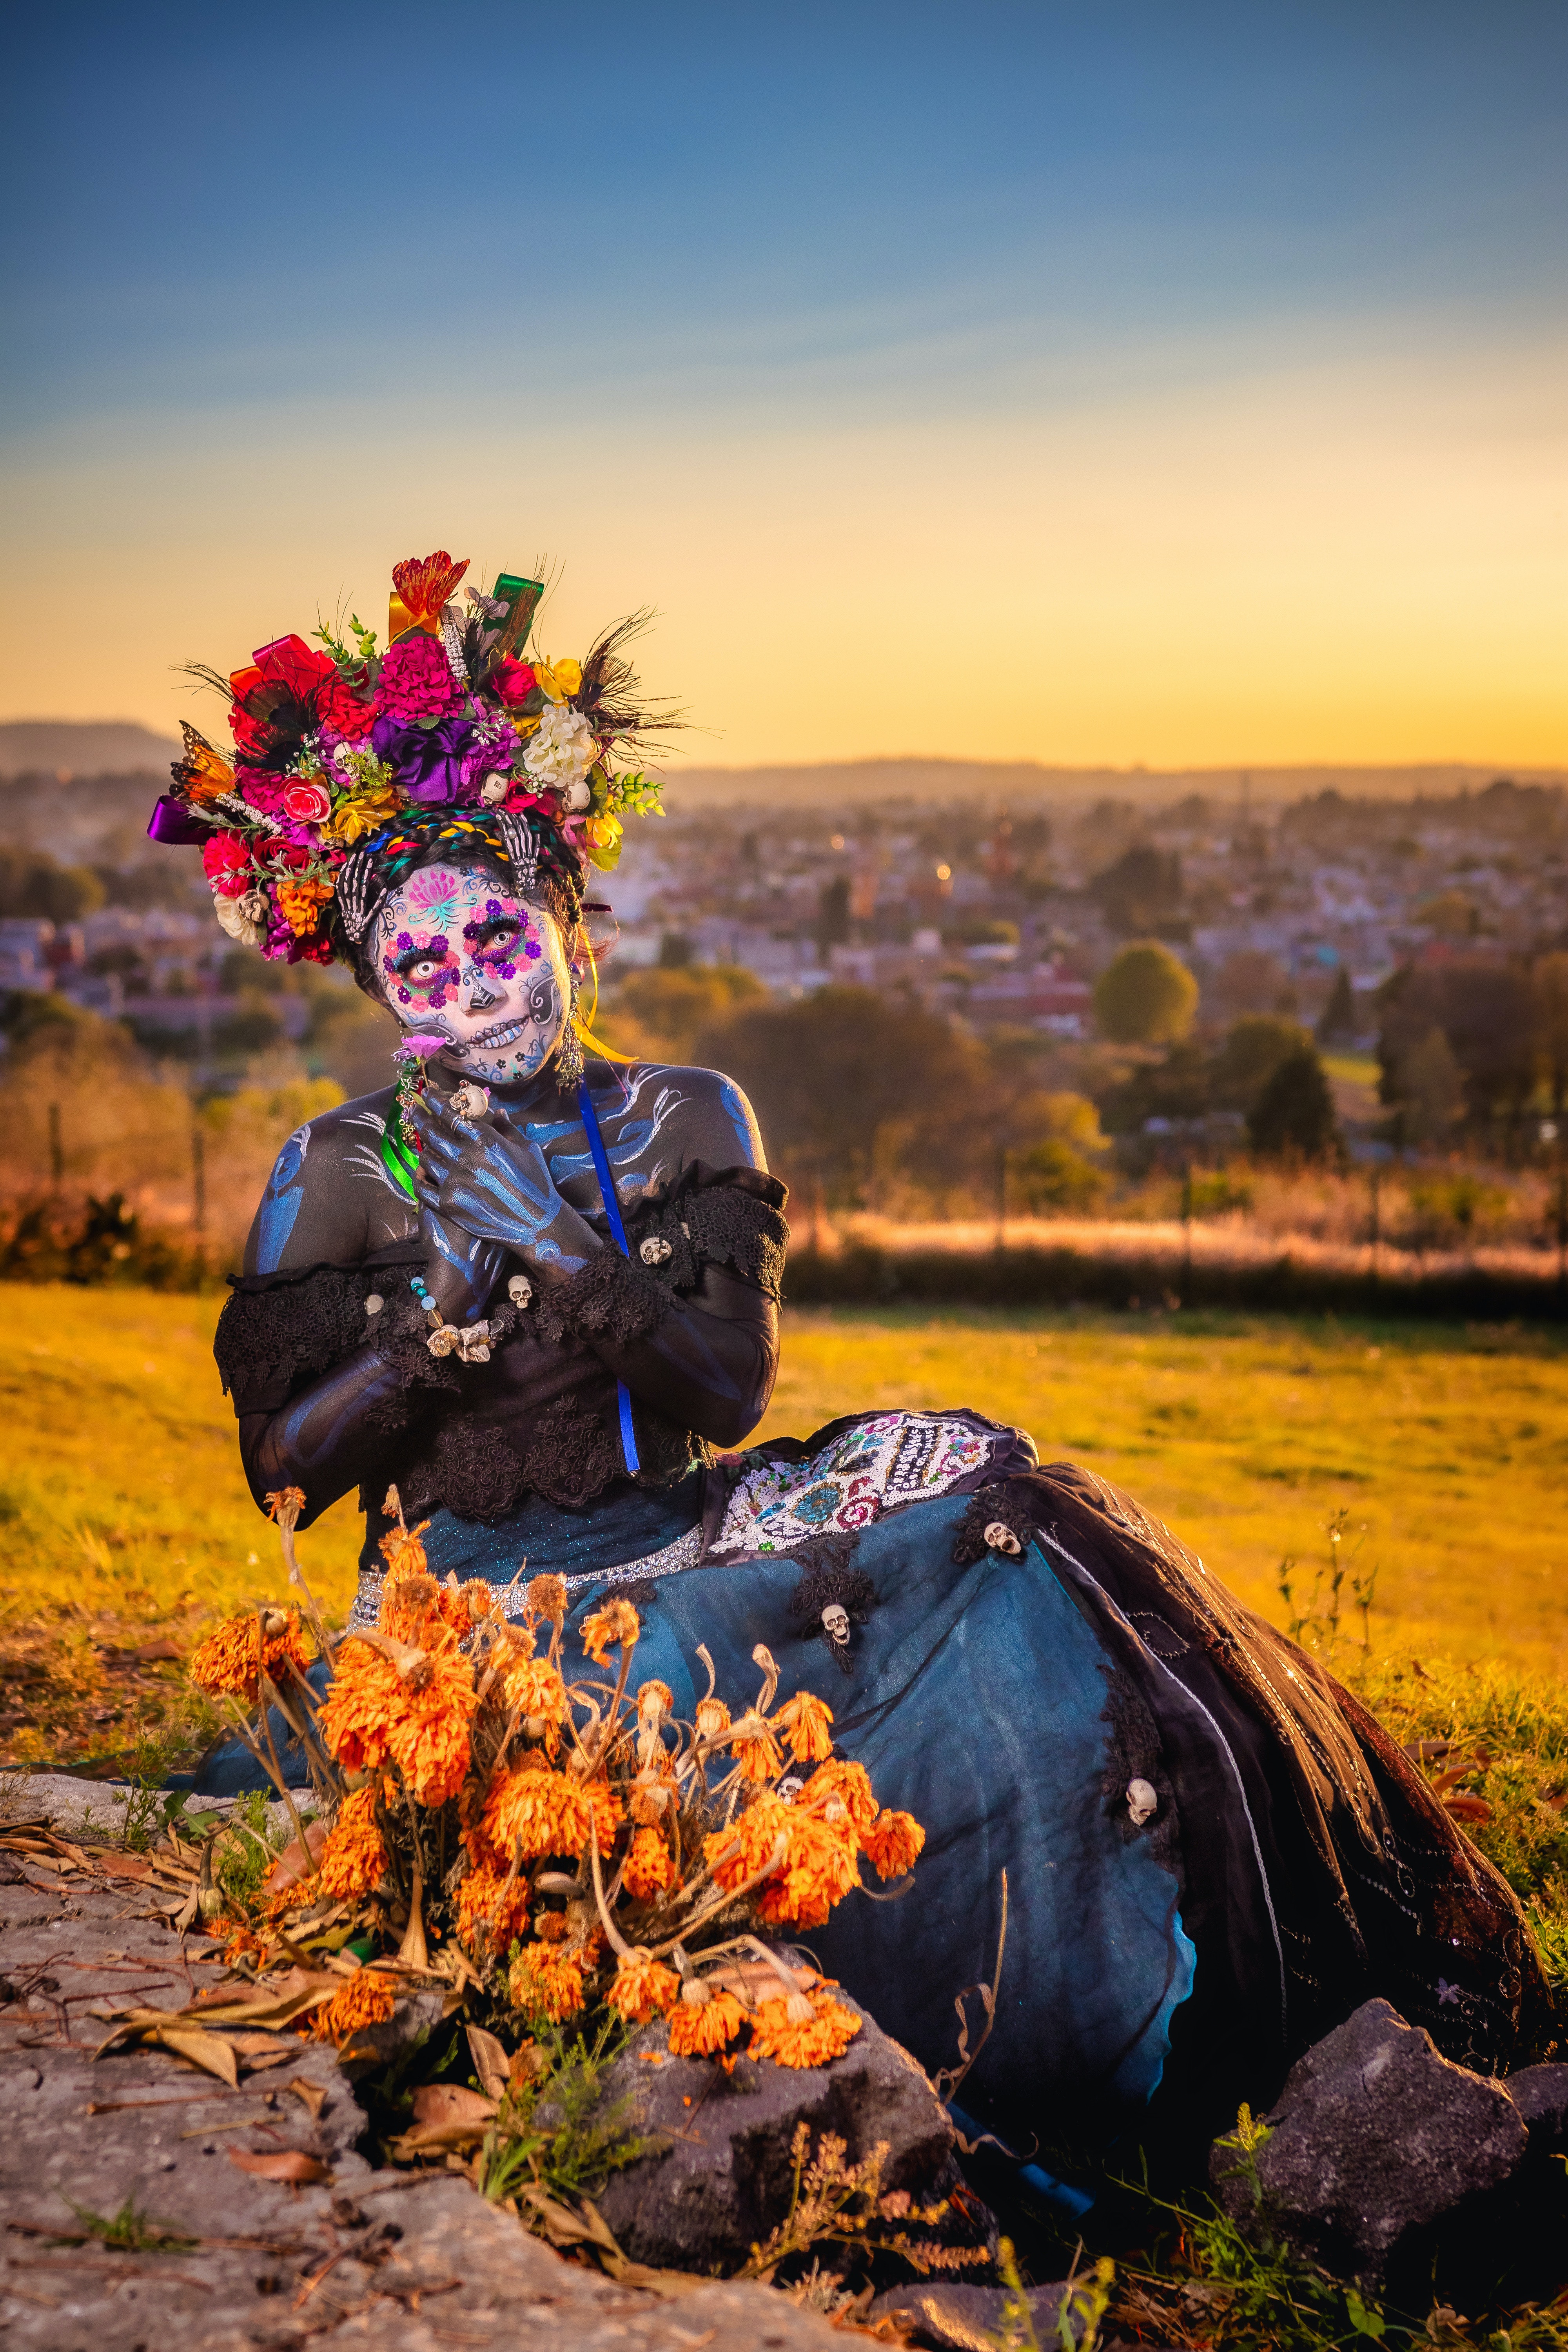
woman, sky, plant, ecoregion, People in nature, flash photography, happy, tree, landscape, hat, flower, grass, natural landscape, meadow, grassland, horizon, event, sunset, prairie, field, agriculture, wildflower, hill, sitting, steppe, costume, tradition, soil, sunrise, evening, fun, rock, autumn, photo shoot